Rex Trailer

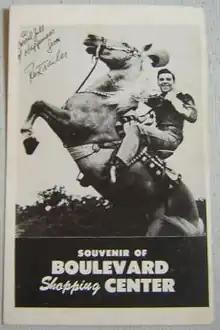
Souvenir photo of Rex and Goldrush. Boulevard Shopping Center, located at Cottman Ave. and Roosevelt Blvd. in Northeast Philadelphia, was the site of appearances by Trailer in the early 1950s.

Around 1947 Trailer, not yet out of his teens, had gone to work for the DuMont Television Network in New York City. He started out as a scenery painter, but quickly rose to the position of production coordinator, and soon after to assistant director. Then in 1949, acting on Hayes' advice to seek on-air work, he responded to a casting call for a cowboy who could do stunts; Trailer overwhelmed the competition and became the host of the network's "Oky Doky Ranch" (formerly "The Adventures of Oky Doky"). The show featured Trailer as a cowboy and Oky Doky, a cowboy puppet, operated by Dayton Allen.